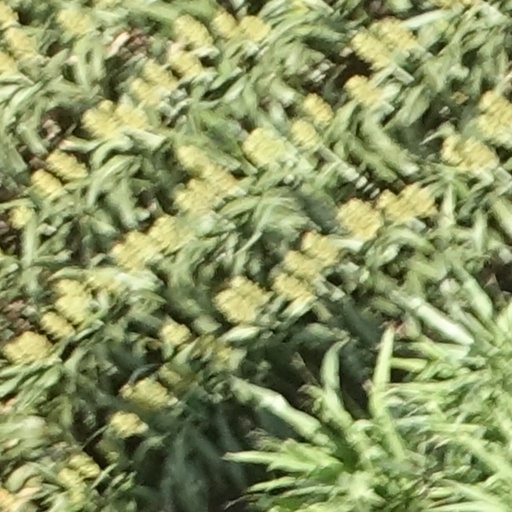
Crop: sorghum